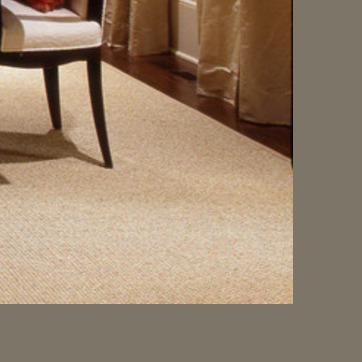
Material: carpet